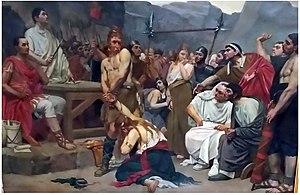
1880 ""Les Aduatiques Vendus à l'Encan"", de Rémy Cogghe* de Mouscron, Prix de Rome - 1939. Copie par Ernest Cracco. Musée du Folklore Léon Maes (Mouscron) * Esquisse de la toile perdue de Rémy Cogghe sur le site → https://www.dbnl.org/tekst/_fra001200501_01/_fra001200501_01_0006.php